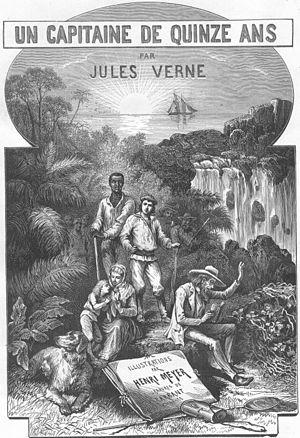
Un capitaine de quinze ans est un roman d'aventures de Jules Verne. D'abord présenté en feuilleton dans le Magasin d'éducation et de récréation du 1ᵉʳ janvier au 15 décembre 1878, il est publié en édition grand format la même année chez l'éditeur Hetzel. Le récit est essentiellement consacré à la question de l'esclavage, et plus particulièrement du commerce d'esclaves africains par d'autres Africains.